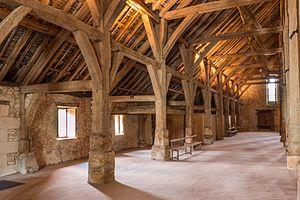
Charpente de la grange de Meslay, ferme fortifiée du XIIIe siècle (1220). This building is classé au titre des Monuments Historiques. It is indexed in the Base Mérimée, a database of architectural heritage maintained by the French Ministry of Culture,
Les métiers du Moyen Âge nous sont connus par quelques textes, dont le Livre des métiers d'Étienne Boileau, et des ordonnances royales.
Un charpentier ou une charpentière est une personne exerçant sous le statut d'ouvrier ou d'artisan, spécialiste de la charpente.